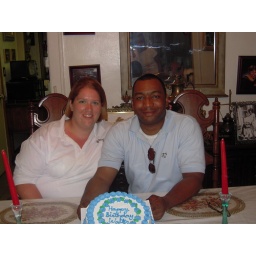
Walter and I with his birthday cake at his Aunt Marie's house in Queens NY